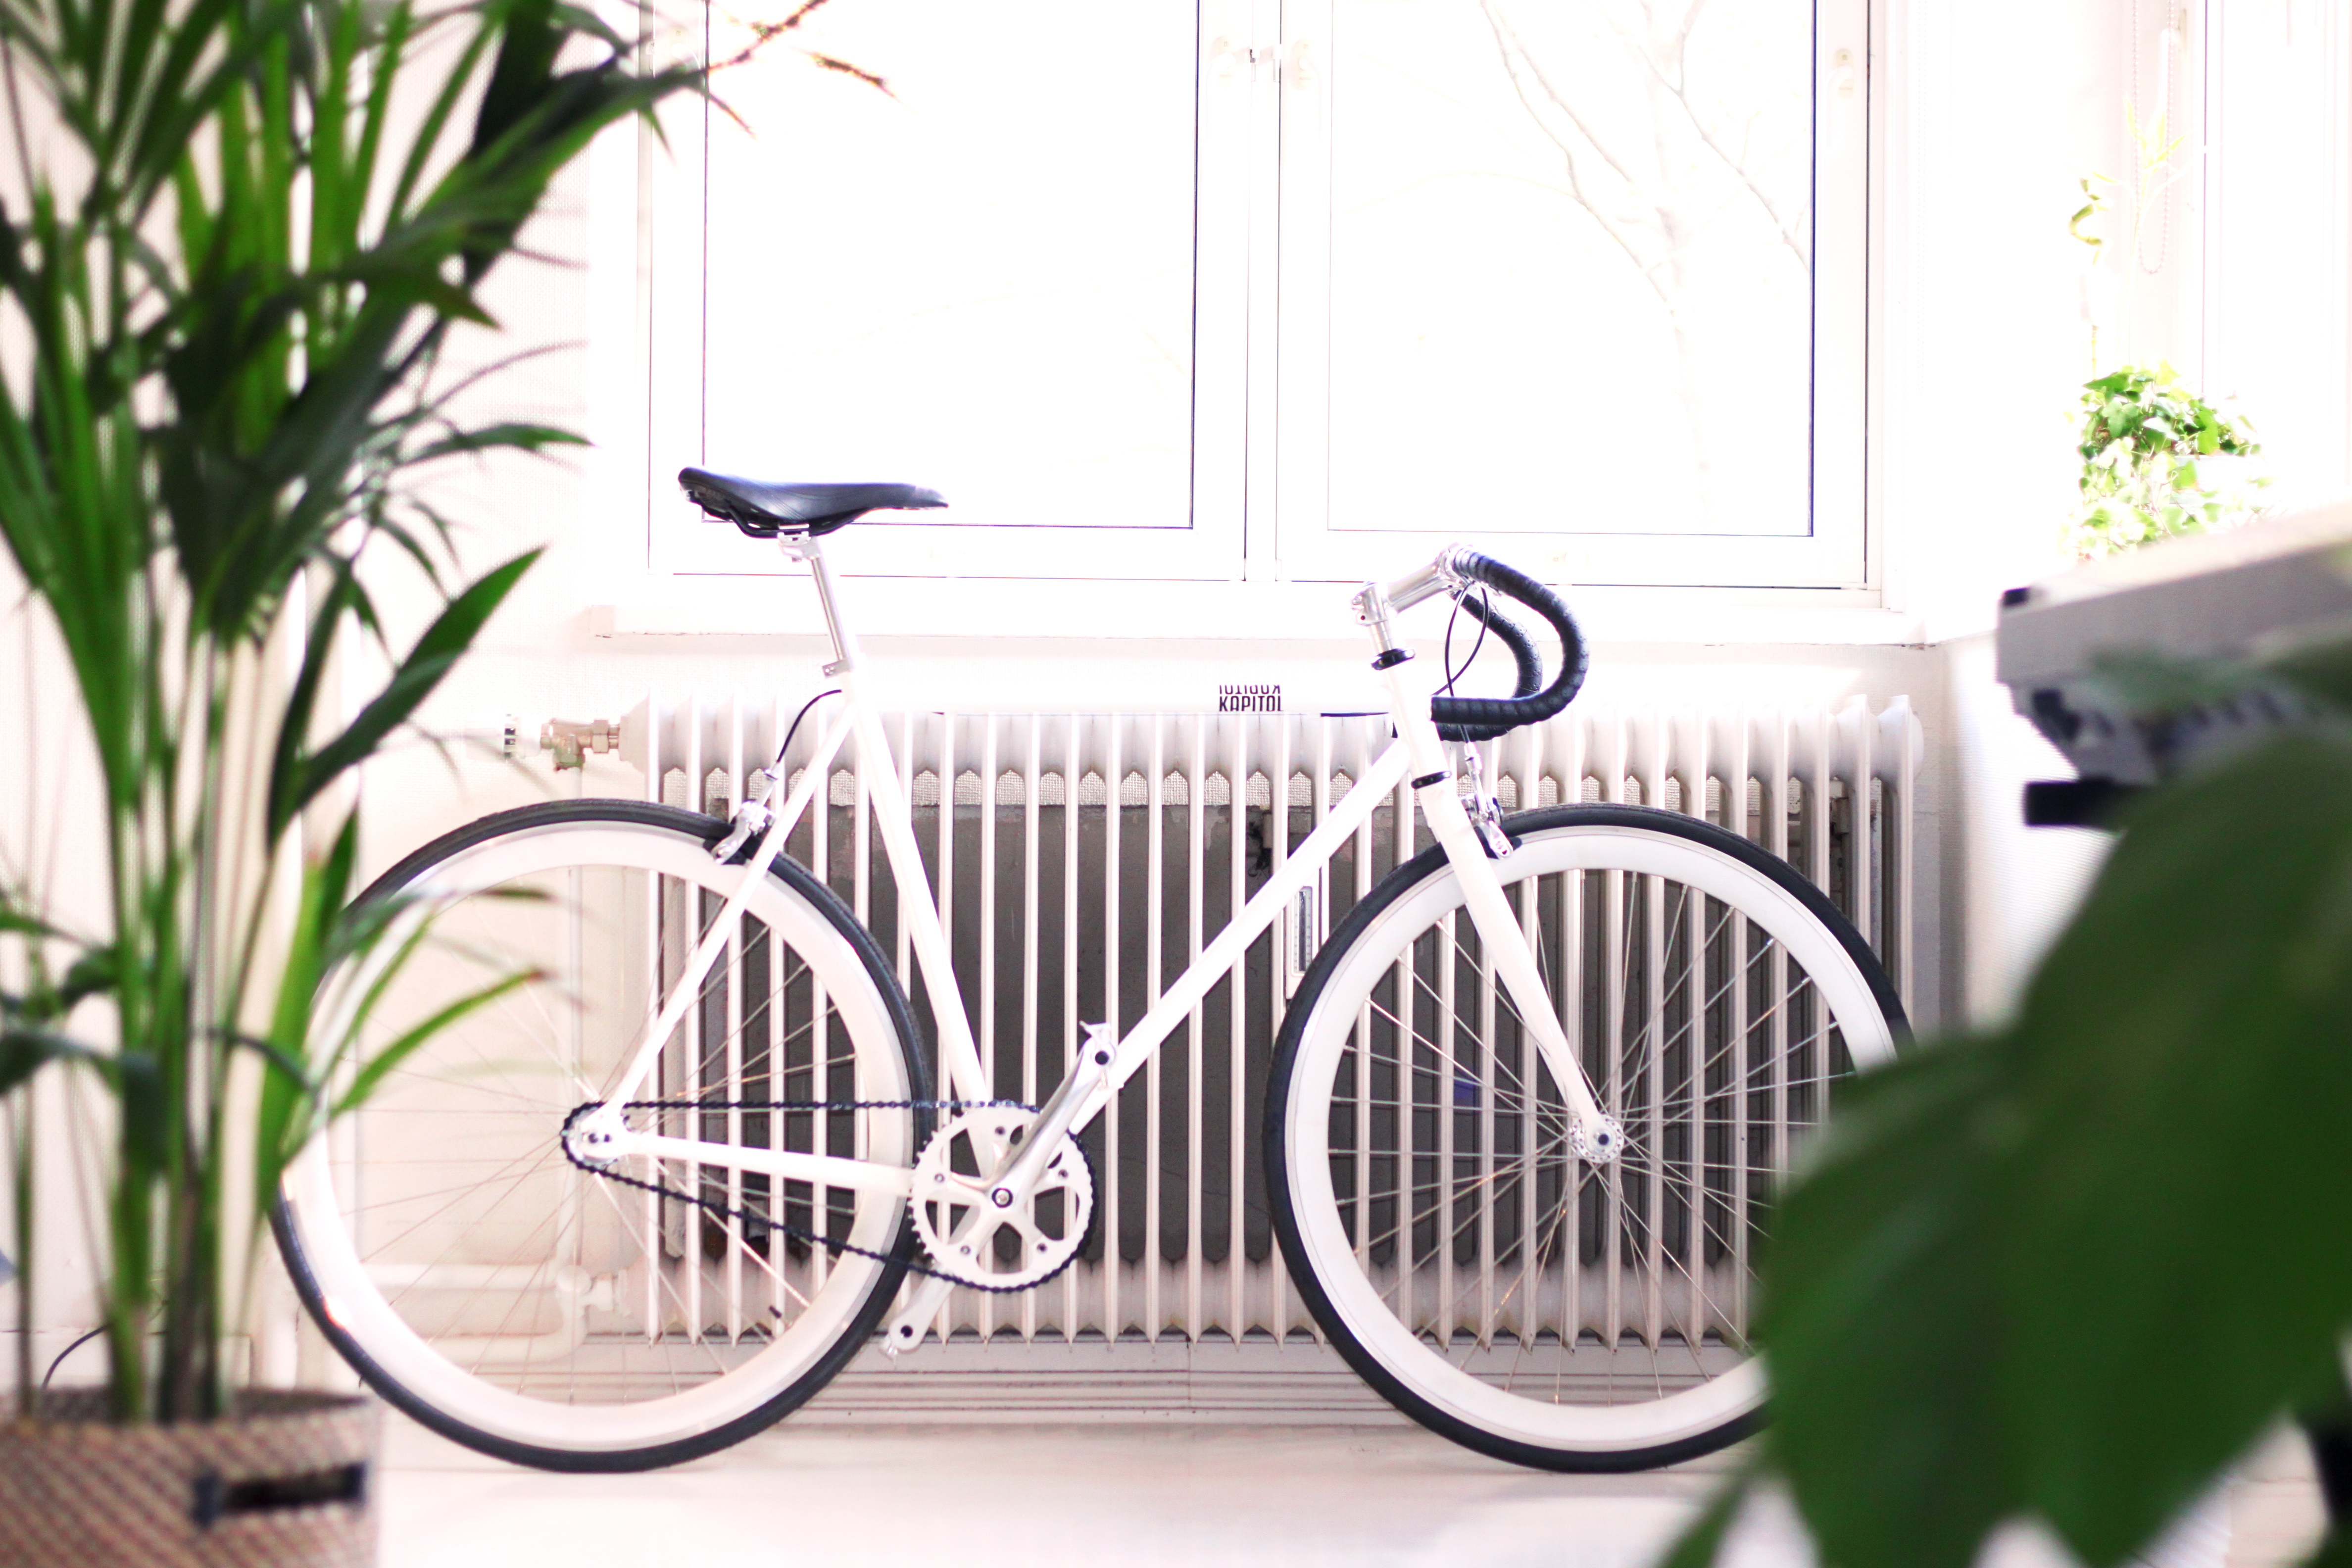
bicycle, bicycle wheel, bicycle part, bicycle accessory, bicycle handlebar, bicycle saddle, product, vehicle, bicycle frame, bicycle tire, hybrid bicycle, bicycles equipment and supplies, bicycle fork, sports equipment, bicycle basket, plant, spoke, rim, Bicycle stem, wheel, metal